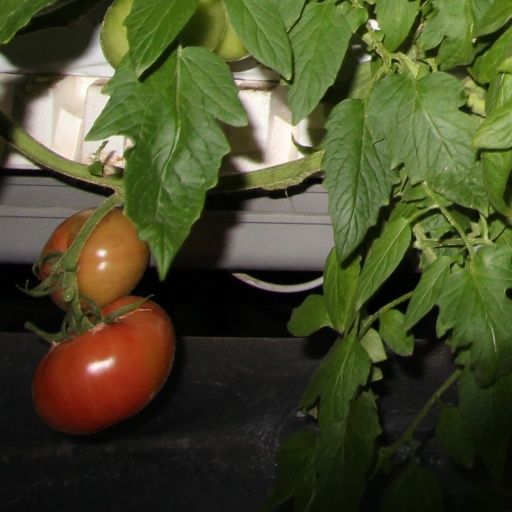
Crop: tomato